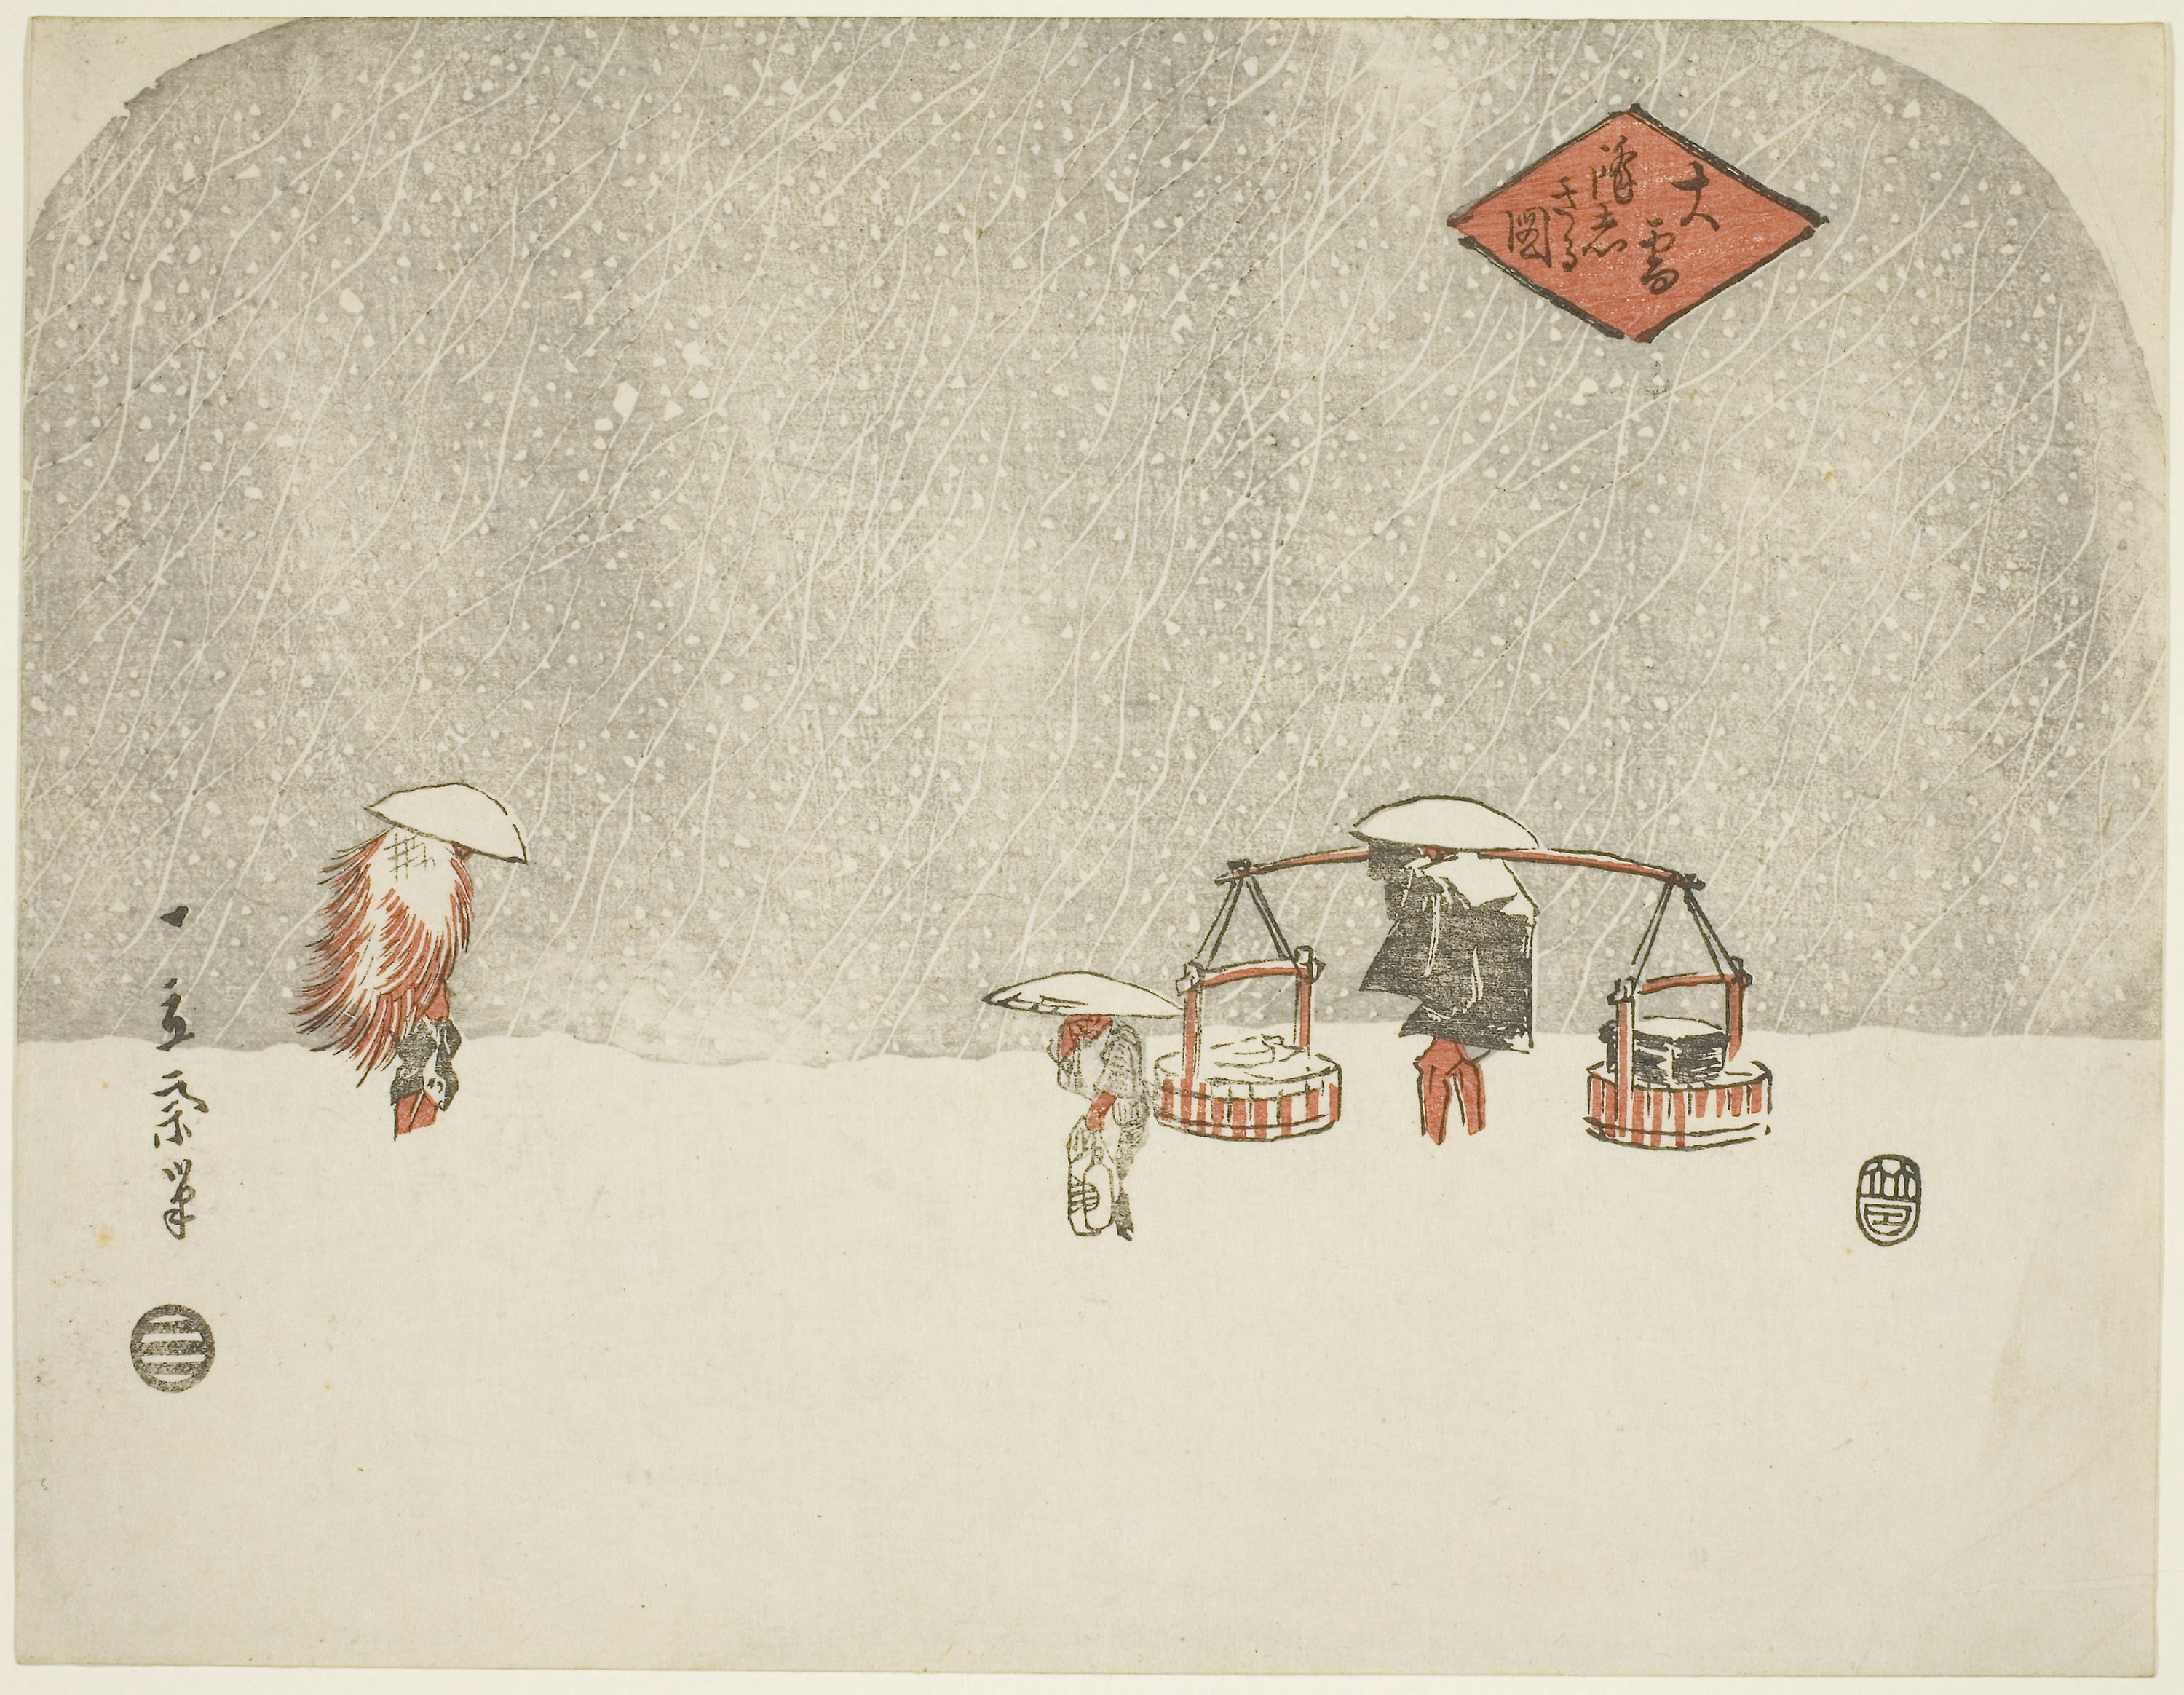
text, illustration, wall, art, font, sketch, drawing, paper